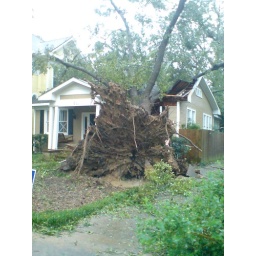
This tree was fairly sick and had already begun to rot around the base when it fell.